Psittacosaurus

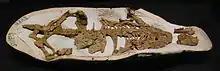
Fossil of "Repenomamus robustus", juvenile "Psittacosaurus" remains preserved in its stomach

Studies by Phil Senter in 2007 conducted on "P. neimongoliensis" and "P. mongoliensis" concluded that the forelimbs of these taxa (and likely those of other "Psittacosaurus" species) were too short (only about 58% as long as the hindlimbs) to reach the ground, and their range of motion indicates they could neither be pronated nor generate propulsive force for locomotion, suggesting that "Psittacosaurus" was entirely bipedal. The forelimbs were also too short to be used in digging or bringing food to the mouth, and Senter suggested that if "Psittacosaurus" found it necessary to dig depressions in the ground it may have used its hindlimbs instead. The forelimbs could be used for two-handed grasping of objects or scratching the body, but due to their extremely limited flexibility and reach, they could have only been used to grasp objects very close to the belly or sides of the animal and could have scratched only the belly, flank and knees. Even though the hands could not reach the mouth, "Psittacosaurus" could have still used them to carry nesting material or food to a desired location.